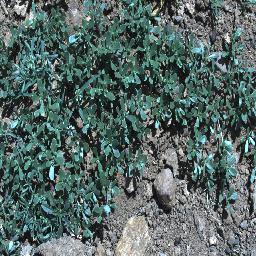
Label: negative